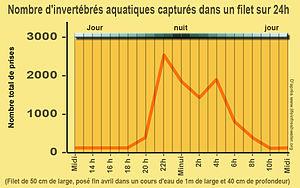
Dans les systèmes lotiques (eaux non stagnantes, animées par un courant significatif, de l’amont vers l’aval), de nombreux invertébrés se détachent de leur support, ou se laissent volontairement dériver, et emporter par le courant. Ceci se produit essentiellement la nuit, et presque toujours dans les 2 ou 3 heures qui suivent le coucher du soleil (aurore) et peu avant l’aube. Les poissons et certaines espèces prédatrices semblent également plus actifs à ces périodes. La pollution lumineuse pourrait peut-être perturber ce mécanisme.
Un courant est un mouvement, le déplacement de quelque chose : fluide, idée. En tant qu'adjectif qualificatif, courant désigne une chose banale.